Etymonline

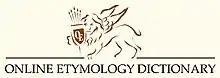
Logo in 2007

Douglas R. Harper is an American Civil War historian and copy editor for LNP Media Group. He compiled the etymology dictionary to record the history and evolution of more than 50,000 words, including slang and technical terms. The core of its etymology information stems from "The Barnhart Dictionary of Etymology" by Robert Barnhart, Ernest Klein's "Comprehensive Etymology Dictionary of the English Language", "The Middle English Compendium", "The Oxford English Dictionary", and the 1889–1902 "Century Dictionary". Harper also researches on digital archives. On the "Etymonline" homepage, Harper says that he considers himself "essentially and for the most part" a compiler and evaluator of etymology research made by others.